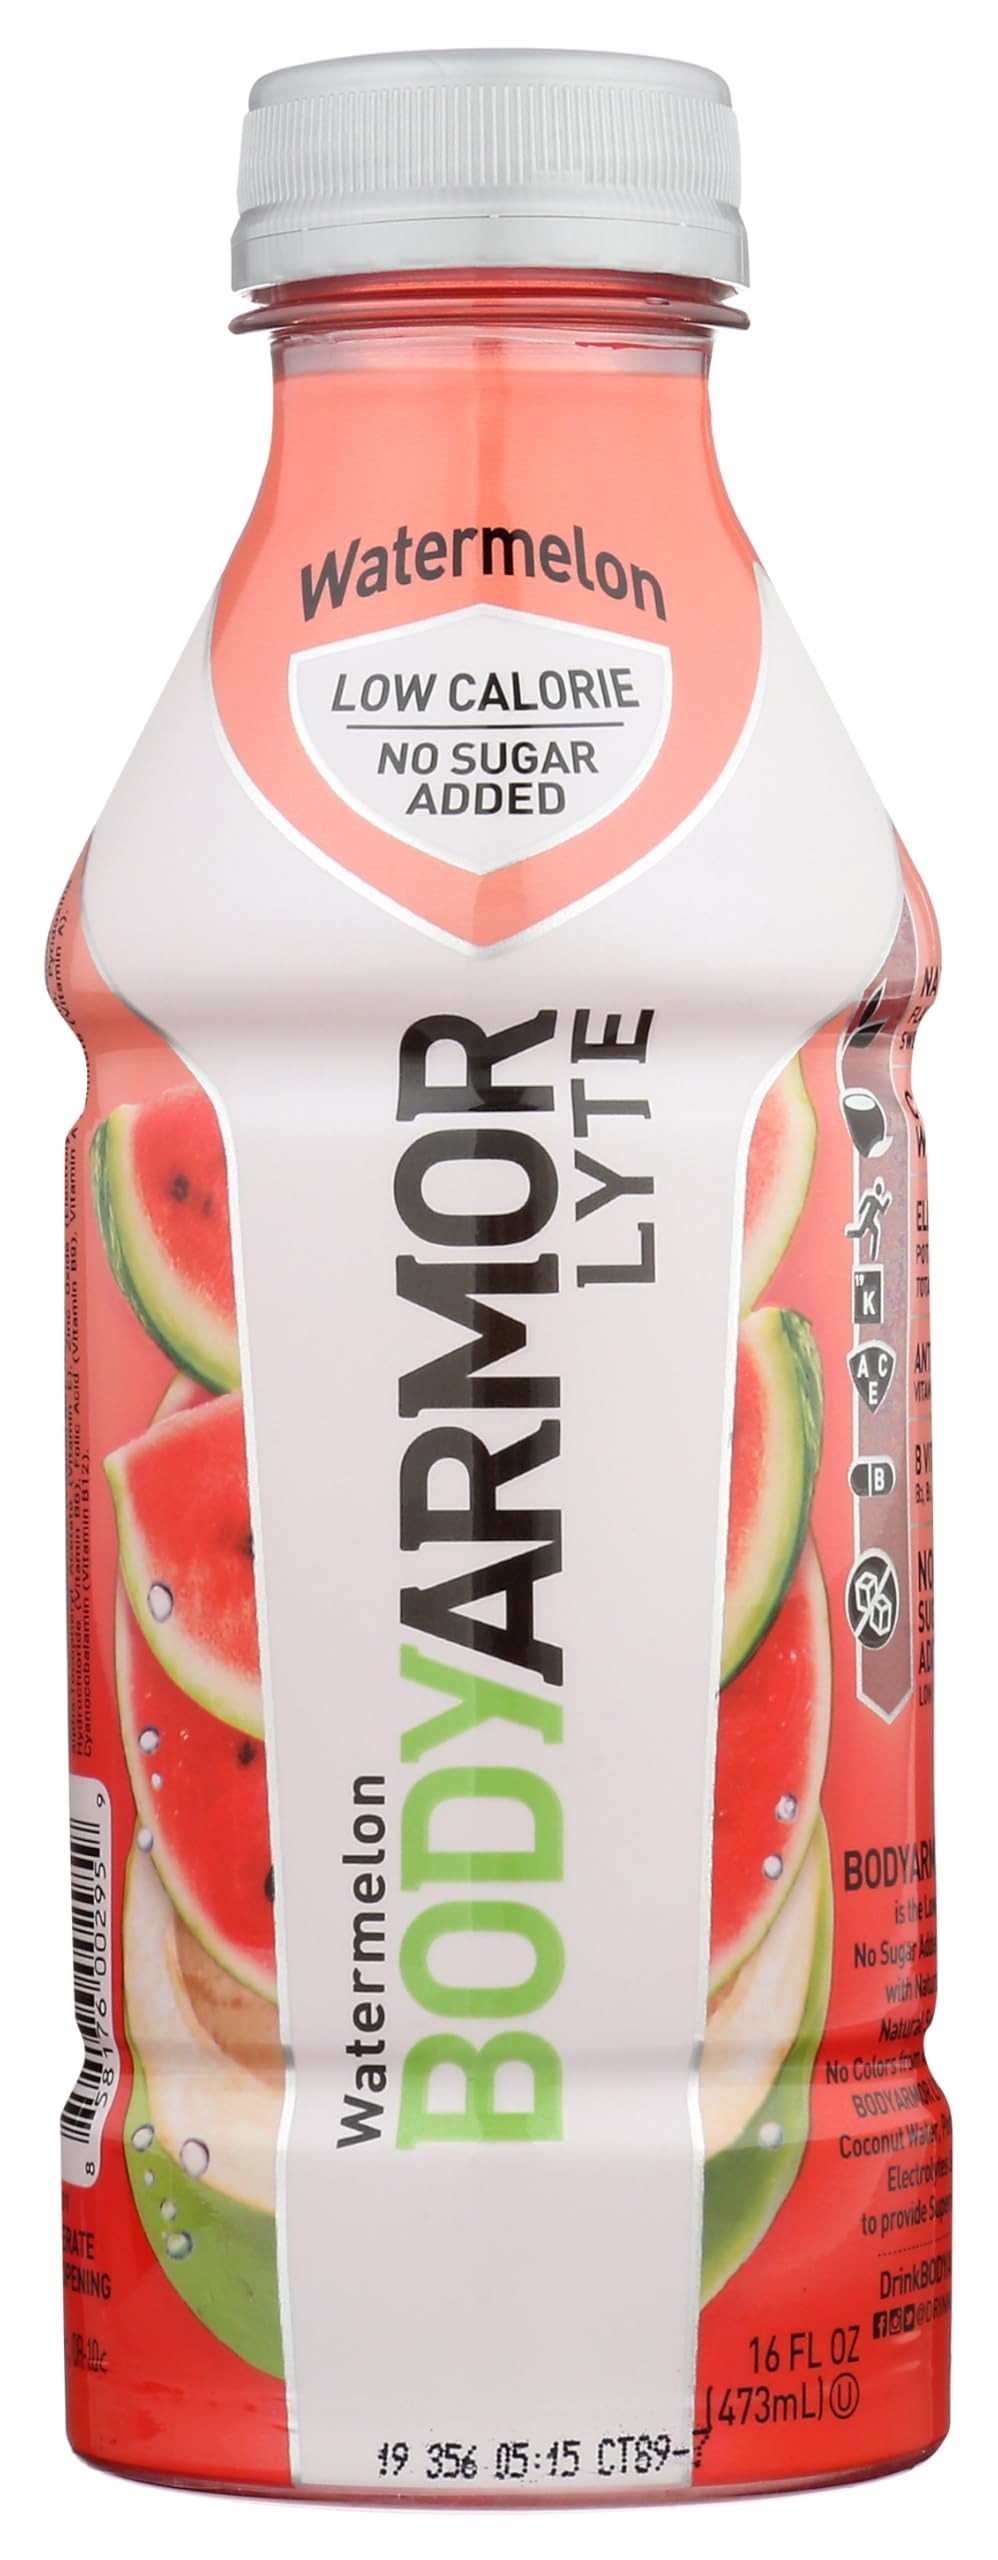
Item Name: BodyArmor LYTE Watermelon, 16 Fl Oz, red
Bullet Point: Sport drink
Value: 16.0
Unit: Ounce

Price: 1.64